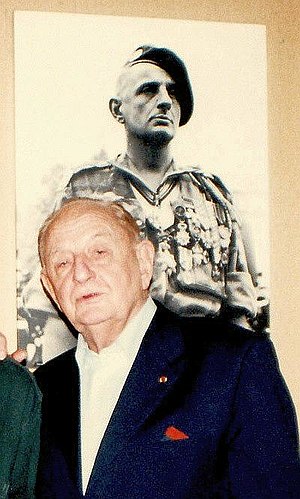
Marcel Bigeard
Marcel Bigeard var en fransk militærofficer under 2. verdenskrig.